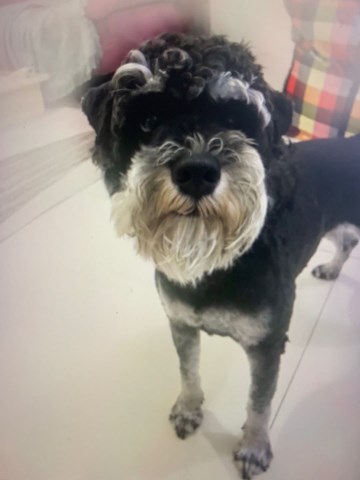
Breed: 2342-n000102-miniature_schnauzer